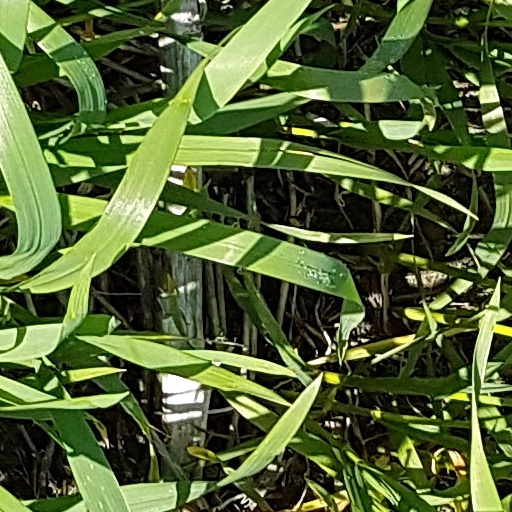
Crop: wheat